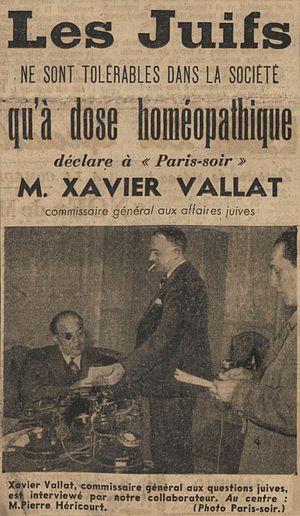
Article antisémite présentant une interview de Xavier Vallat du Commissariat général aux questions juives. Une du journal collaborationniste Paris-Soir du 5 avril 1941.
L’antisémitisme en France est la traduction par une idéologie, des actes ou des écrits, d'une haine des Juifs sur le territoire français. Avant le XIXᵉ siècle, il est plus difficile qu'aujourd'hui de dissocier, dans l'analyse, l'hostilité aux Juifs d'un point de vue communautaire et culturel — l'antisémitisme — de celle en raison de leur religion — l'antijudaïsme ; et ce, parce que religion et politique étaient plus imbriquées qu'aujourd'hui et que c'est la version racialiste de l'antisémitisme qui a surtout été étudiée. L'antisémitisme « moderne », comme idéologie raciste, date de la seconde moitié du XIXᵉ siècle. En France, les actes antisémites et la propagation d’idéologies antisémites sont punis par la loi.